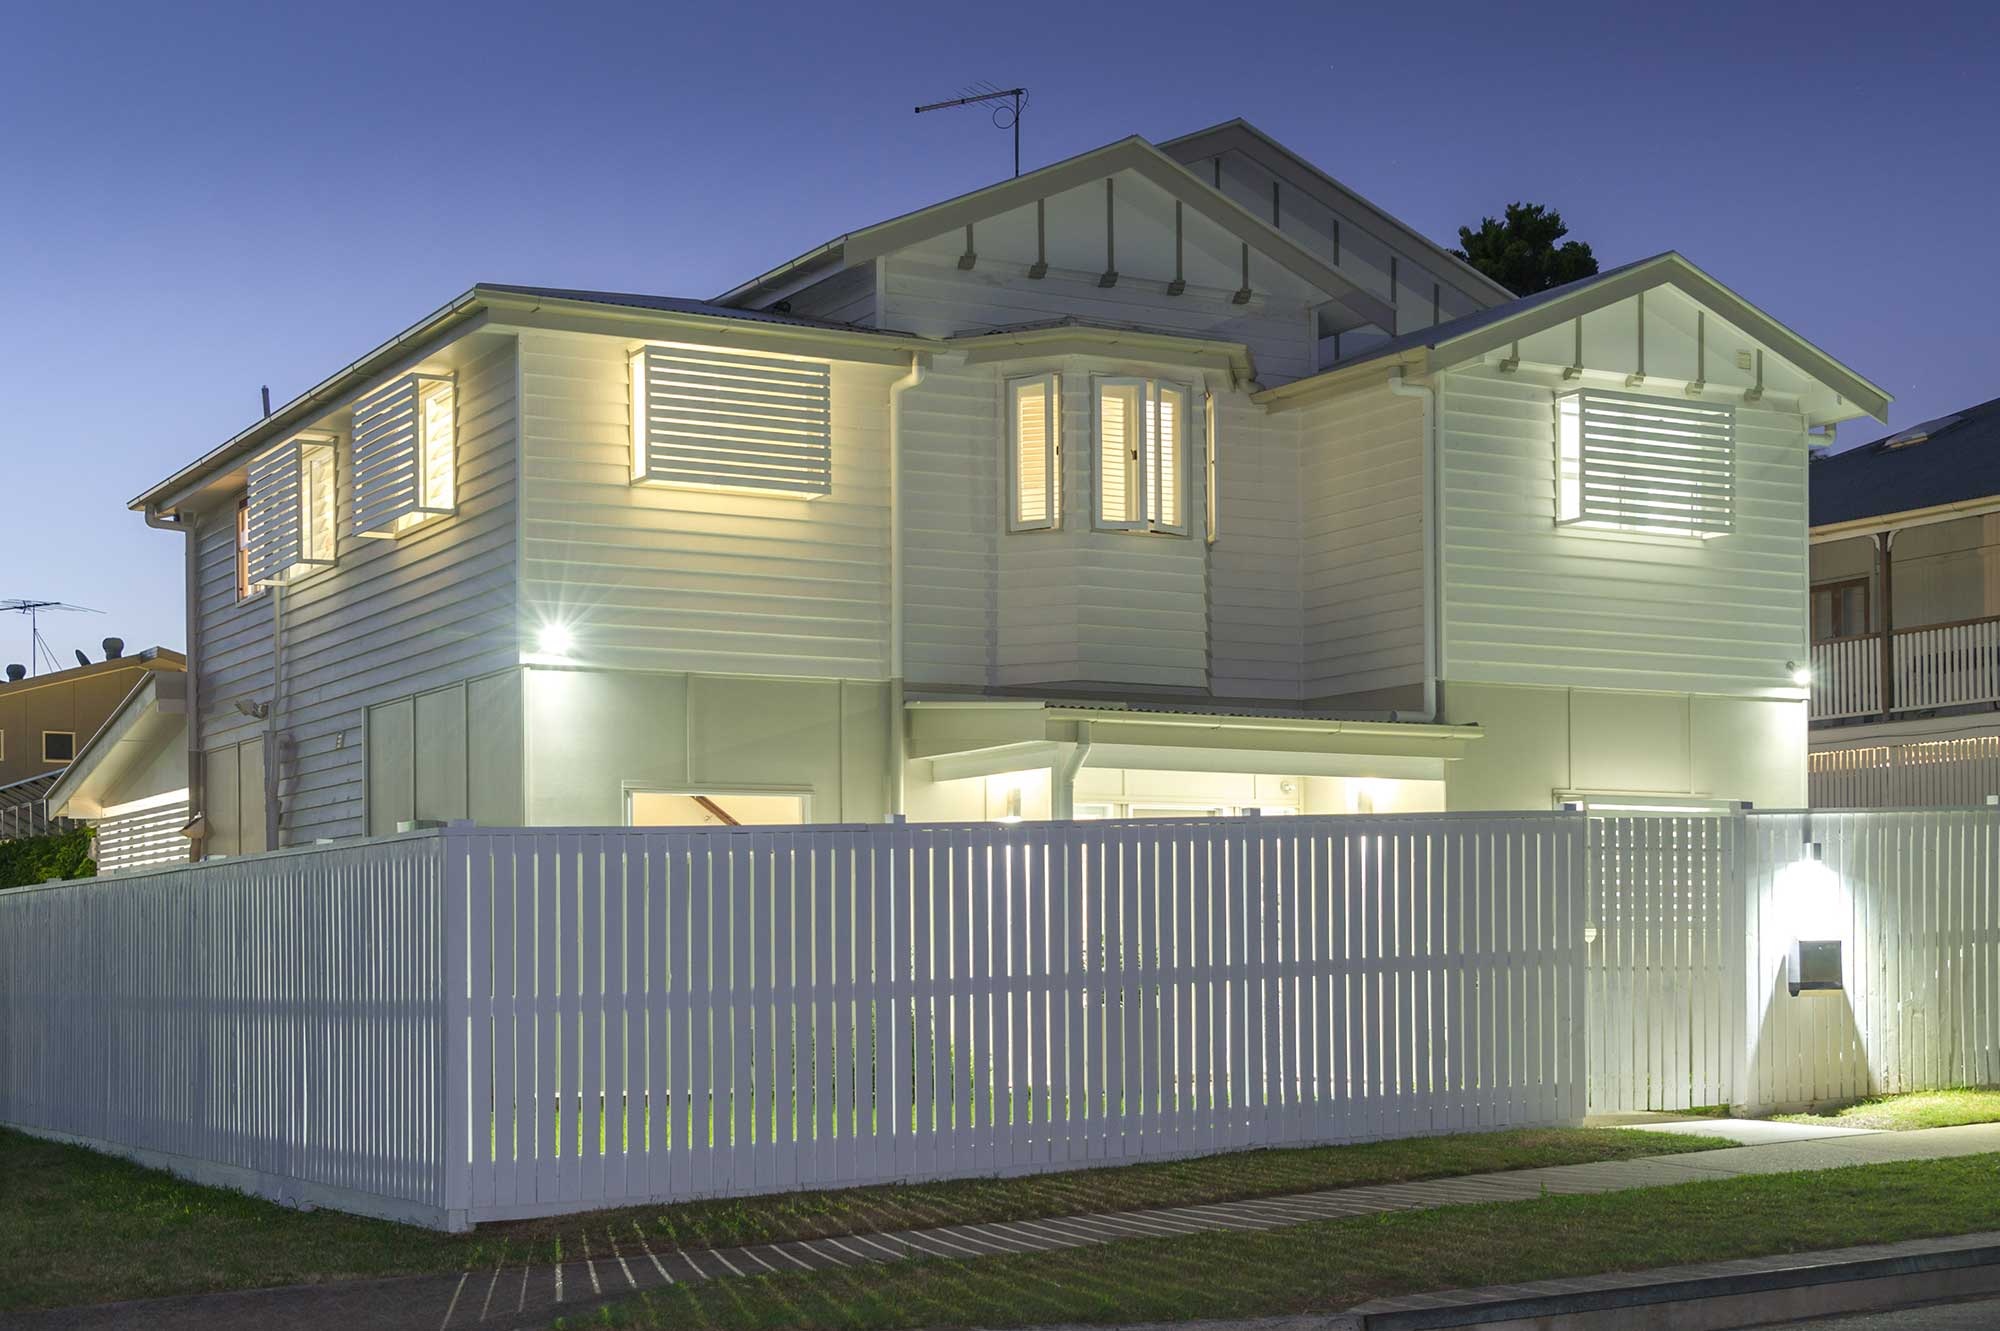
architecture, white, house, home, facade, property, professional, lighting, wooden, new, estate, extension, commercial building, renovation, siding, condominium, real estate, residential area, outdoor structure